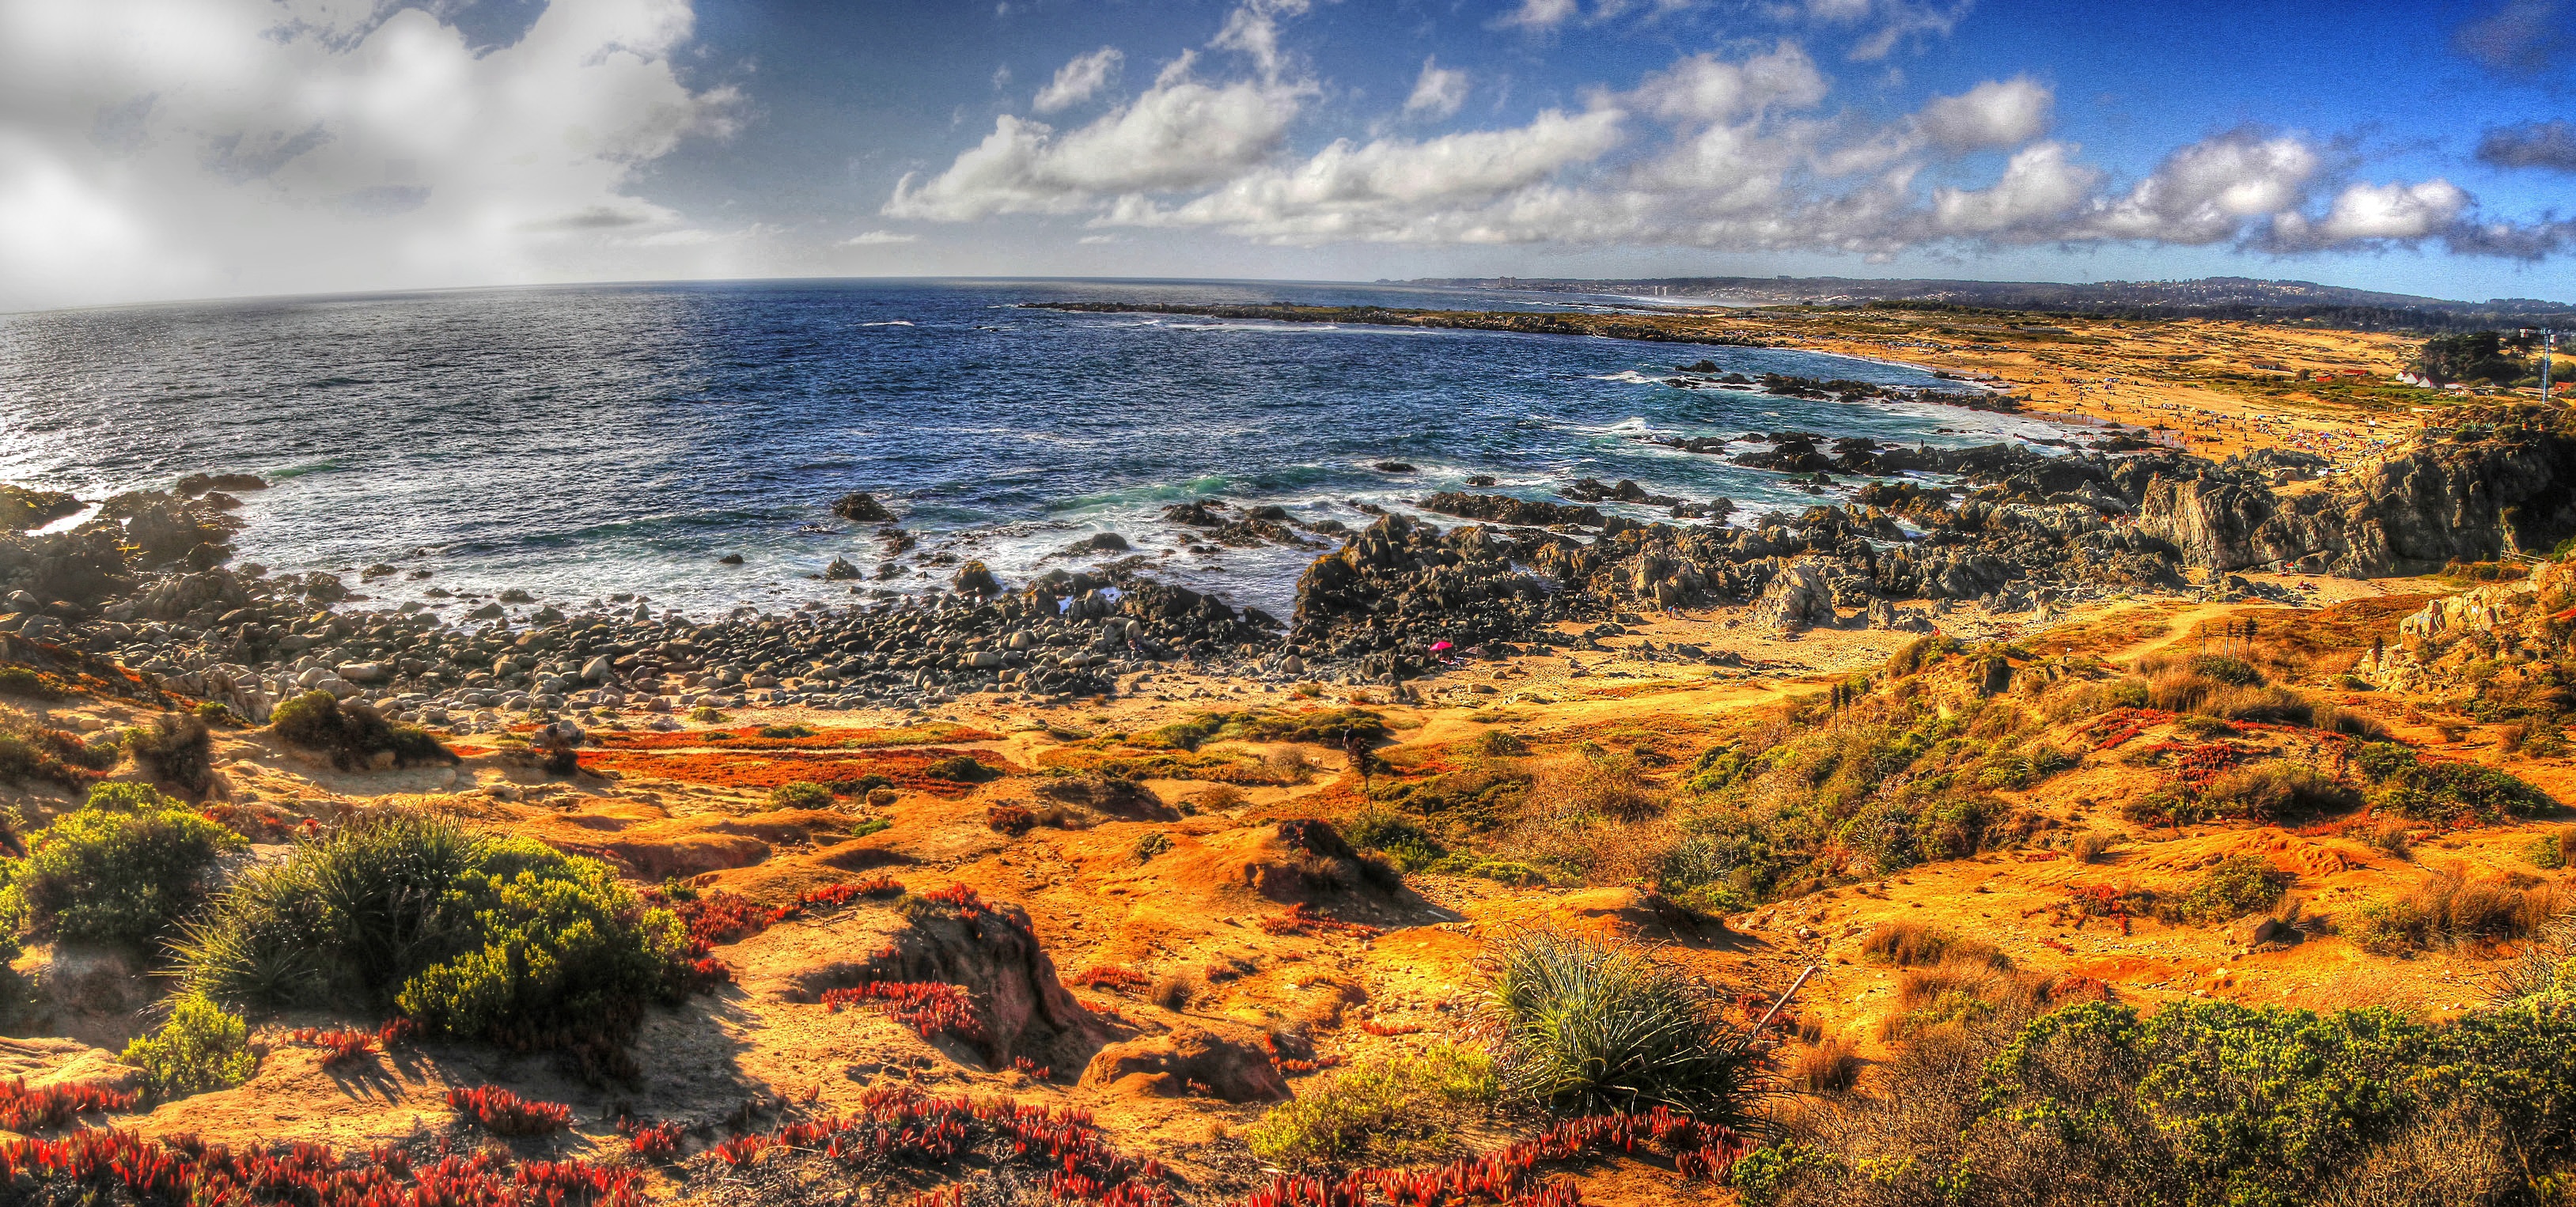
beach, landscape, sea, coast, nature, rock, horizon, wilderness, mountain, cloud, sunlight, morning, hill, shore, lake, panorama, cliff, panoramic, autumn, terrain, season, hdr, plateau, afternoon, loch, ecosystem, tundra